Michael Wallis

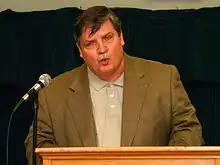
Wallis in 2008

Michael Wallis (born October 7, 1945) is an American journalist, popular historian, author and speaker. He has written seventeen books, including "Route 66: The Mother Road", about the historic highway U.S. Route 66. His work has also been published extensively in magazines and newspapers, including "Time", "Life", "People", "Smithsonian", "The New Yorker", and "The New York Times". Wallis is also the voice of Sheriff in the Disney/Pixar franchise "Cars".